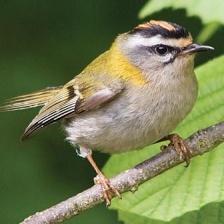
Species: COMMON FIRECREST
Scientific name: REGULUS IGNICAPILLA